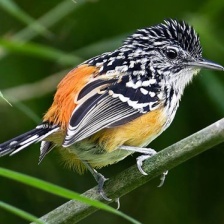
Species: ANTBIRD
Scientific name: THAMNOPHILIDAE